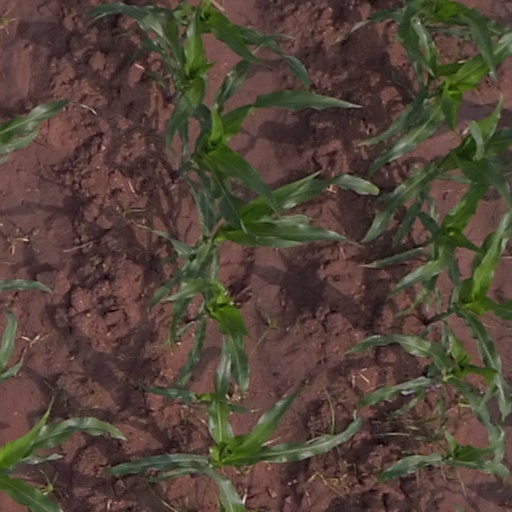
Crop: maize; corn